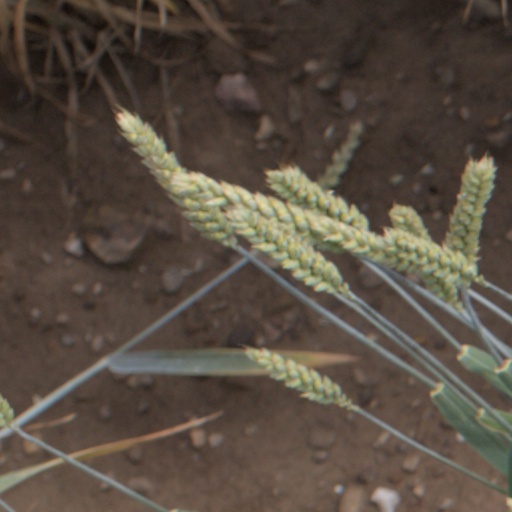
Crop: wheat